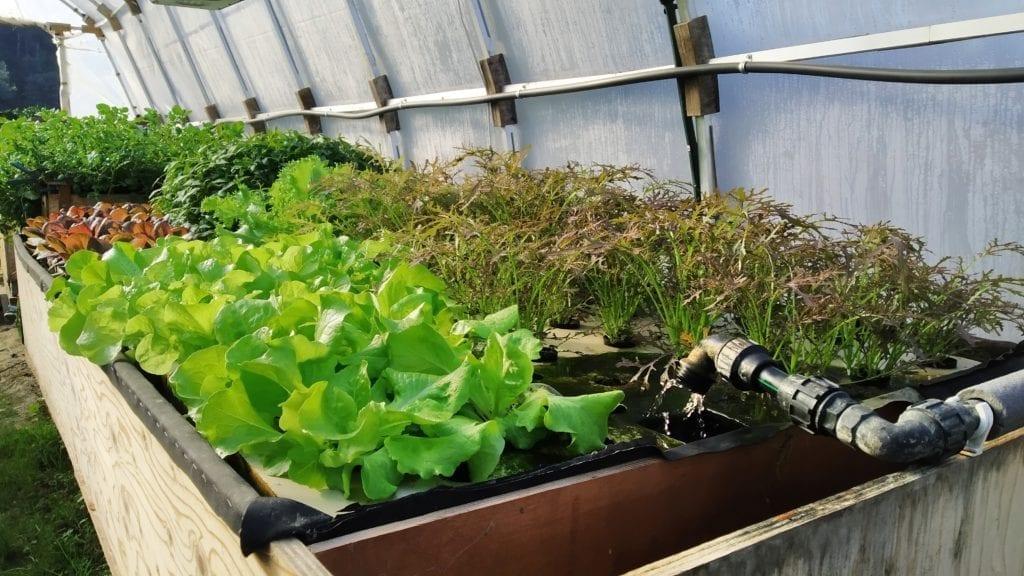
Jengo lililojengwa kwa kisasa na teknolojia ya hali ya juu, ndani kukiwa na vitalu ambavyo vina mimea ya kijani tofauti, na bomba likipitisha maji katika mimea hiyo; kilimo hicho cha kisasa hutumia maji badala ya udongo, ambapo maji hutumika kidogo, kwa sababu maji huzunguka na kutumiwa tena.